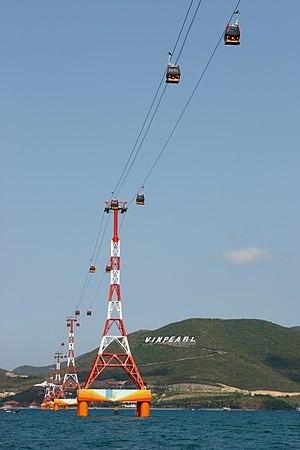
Hòn Tre est une île de 3 000 hectares située au Viêt Nam dans la baie de Nha Trang. Elle se trouve à 5 kilomètres à l'est de Nha Trang et à 3,5 kilomètres du port de Cau Da. Sa population, qui vit surtout dans les deux villages de Bich Dam et de Vung Ang, est estimée à 1 500 habitants qui vivent essentiellement du tourisme et de la pêche.